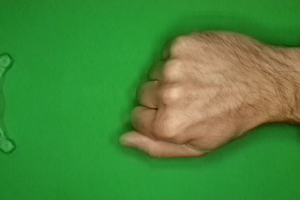
Label: rock